August Meuleman

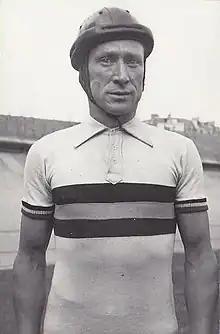
Meuleman in 1948

August Meuleman (20 October 1906 – 12 February 2000) was a Belgian cyclist. He competed in the team pursuit event at the 1928 Summer Olympics.